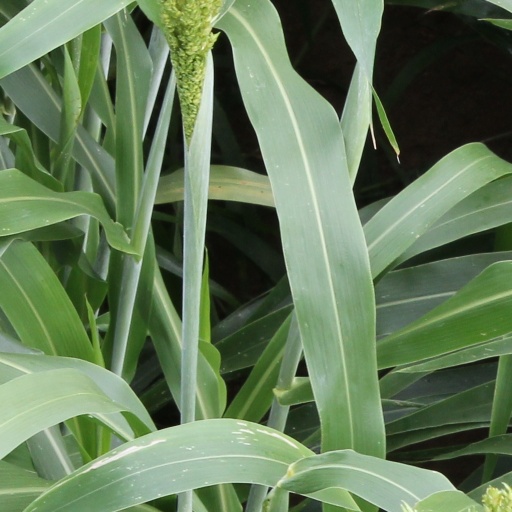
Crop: sorghum